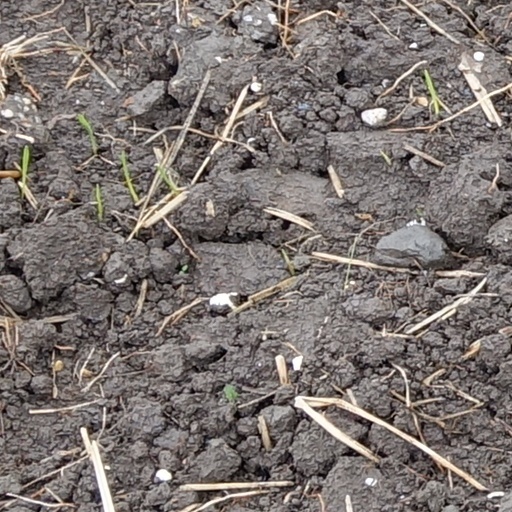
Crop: wheat